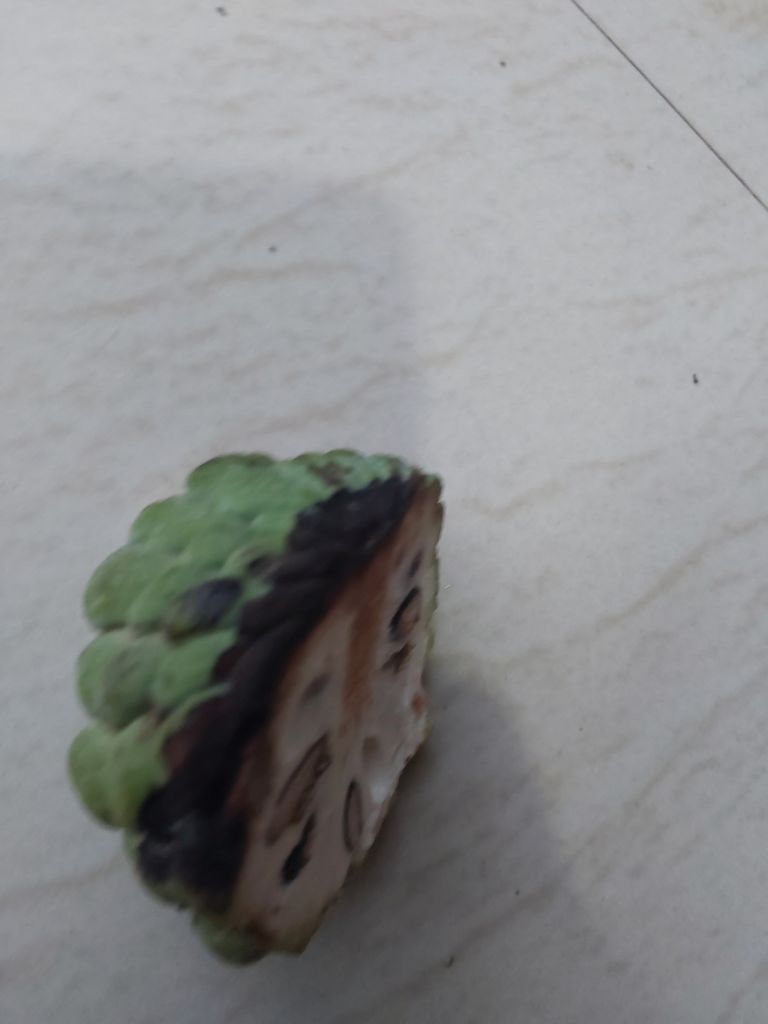
Disease label: Diplodia Rot